Guru Ram Rai Darbar Sahib

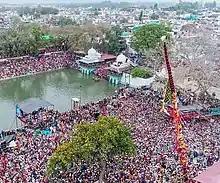
The new flag being erected during the Jhanda Mela in the temple precincts.

Jhanda Mela, literally "flag fair", is an annual religious fair that takes place in the temple precincts; it is believed to have been held since 1676. The fair marks the arrival of Baba Ram Rai at the site, and starts five days after the festival of Holi and continues till Rama Navami. The symbolic flag is a hundred-feet tall tree trunk wrapped in layers of clothing. During the fair, devotees, who come from across India and abroad, gather in large numbers and replace the previous year's flag in a religious ceremony.